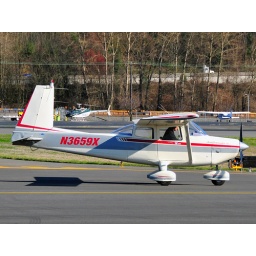
I have never seen one of these in person before! It looks like a cross between a 172 and a Mooney!